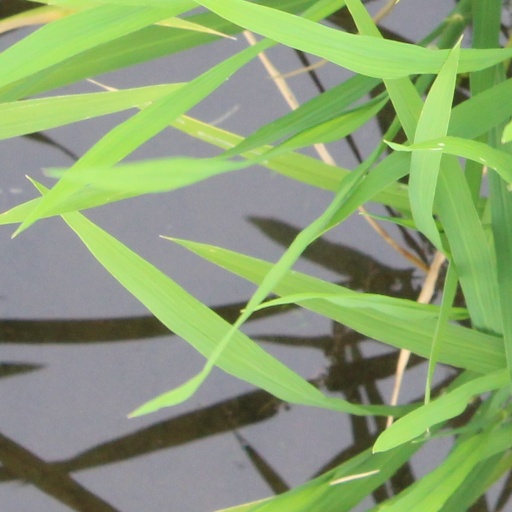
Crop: rice